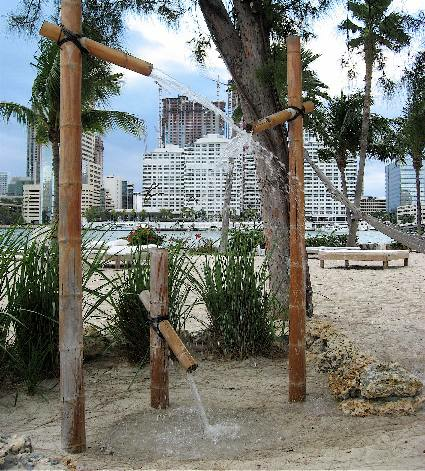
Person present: No